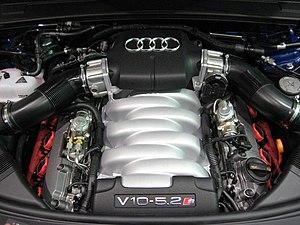
L'Audi A6 est une berline de luxe tricorps construite par la marque allemande Audi, déclinée en version break et break surélevé et en version berline. Elle a succédé, en 1994, à l'Audi 100. À ce jour, quatre générations différentes d'Audi A6 se sont succédé.